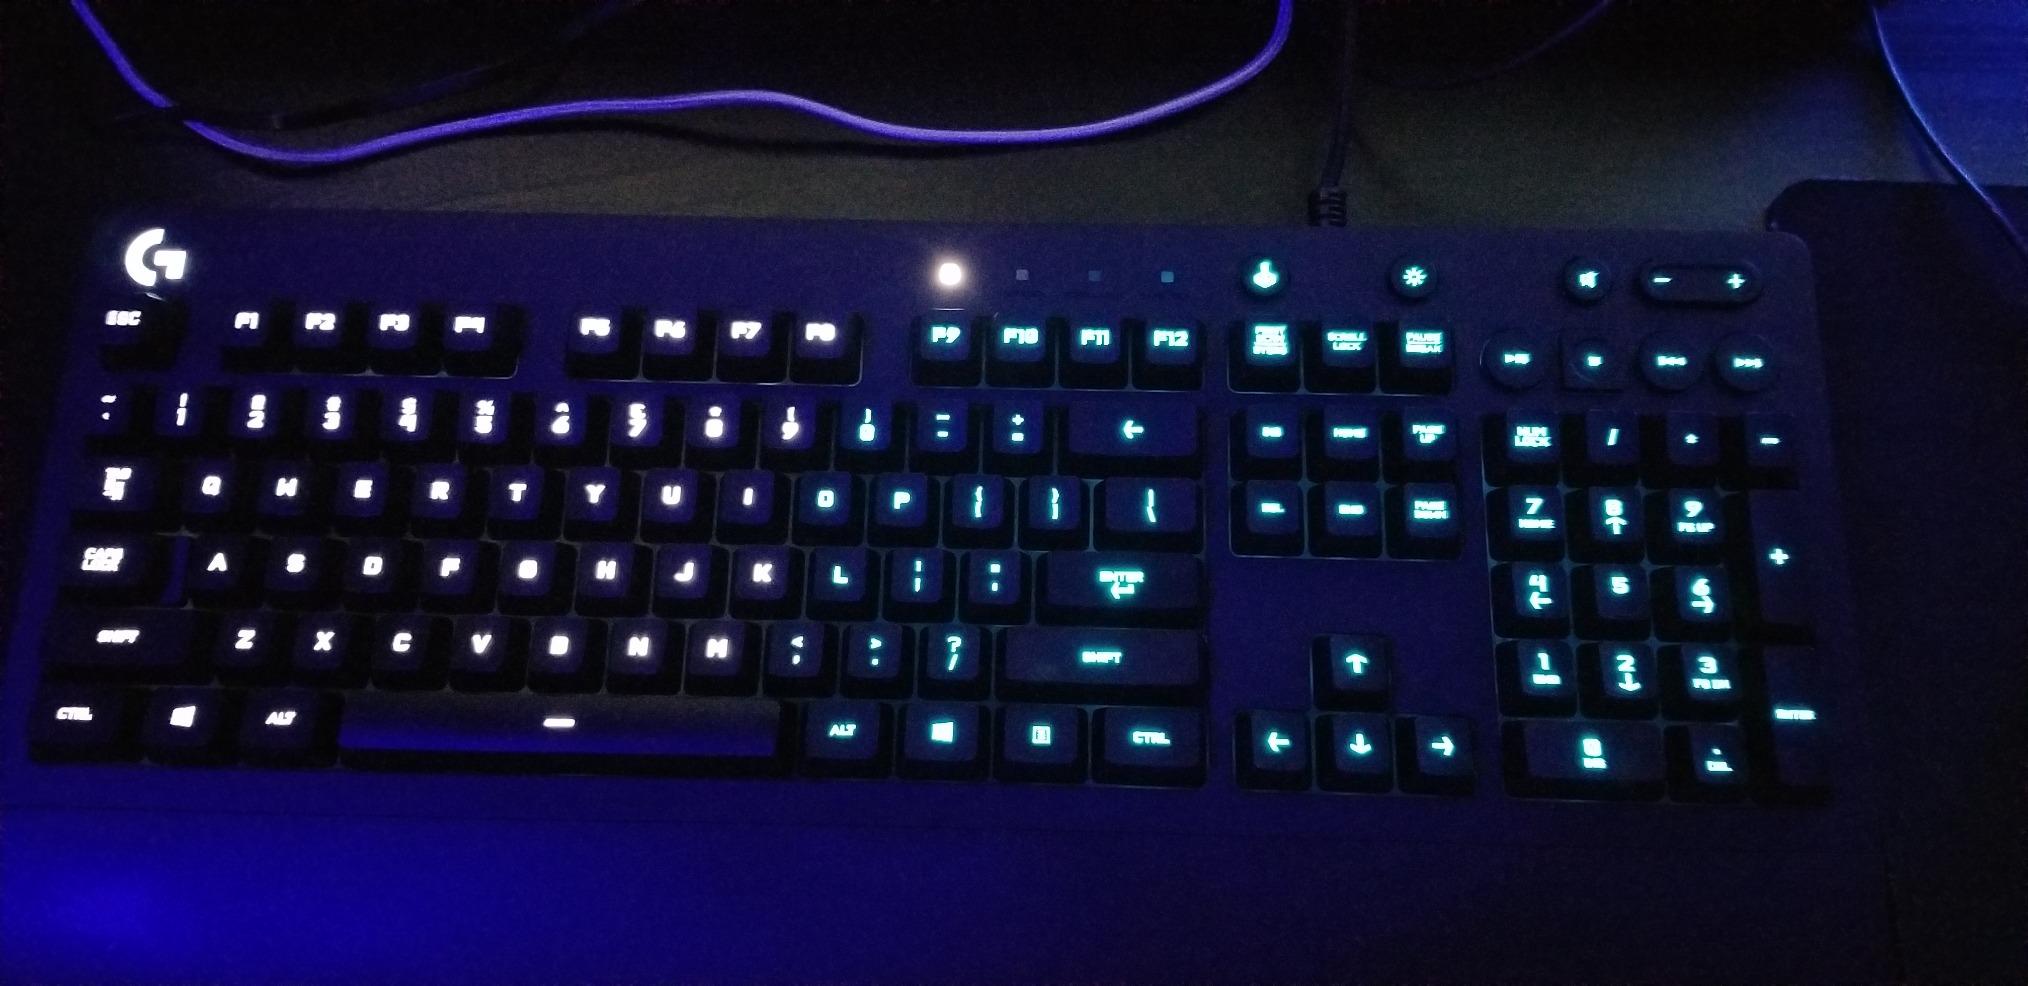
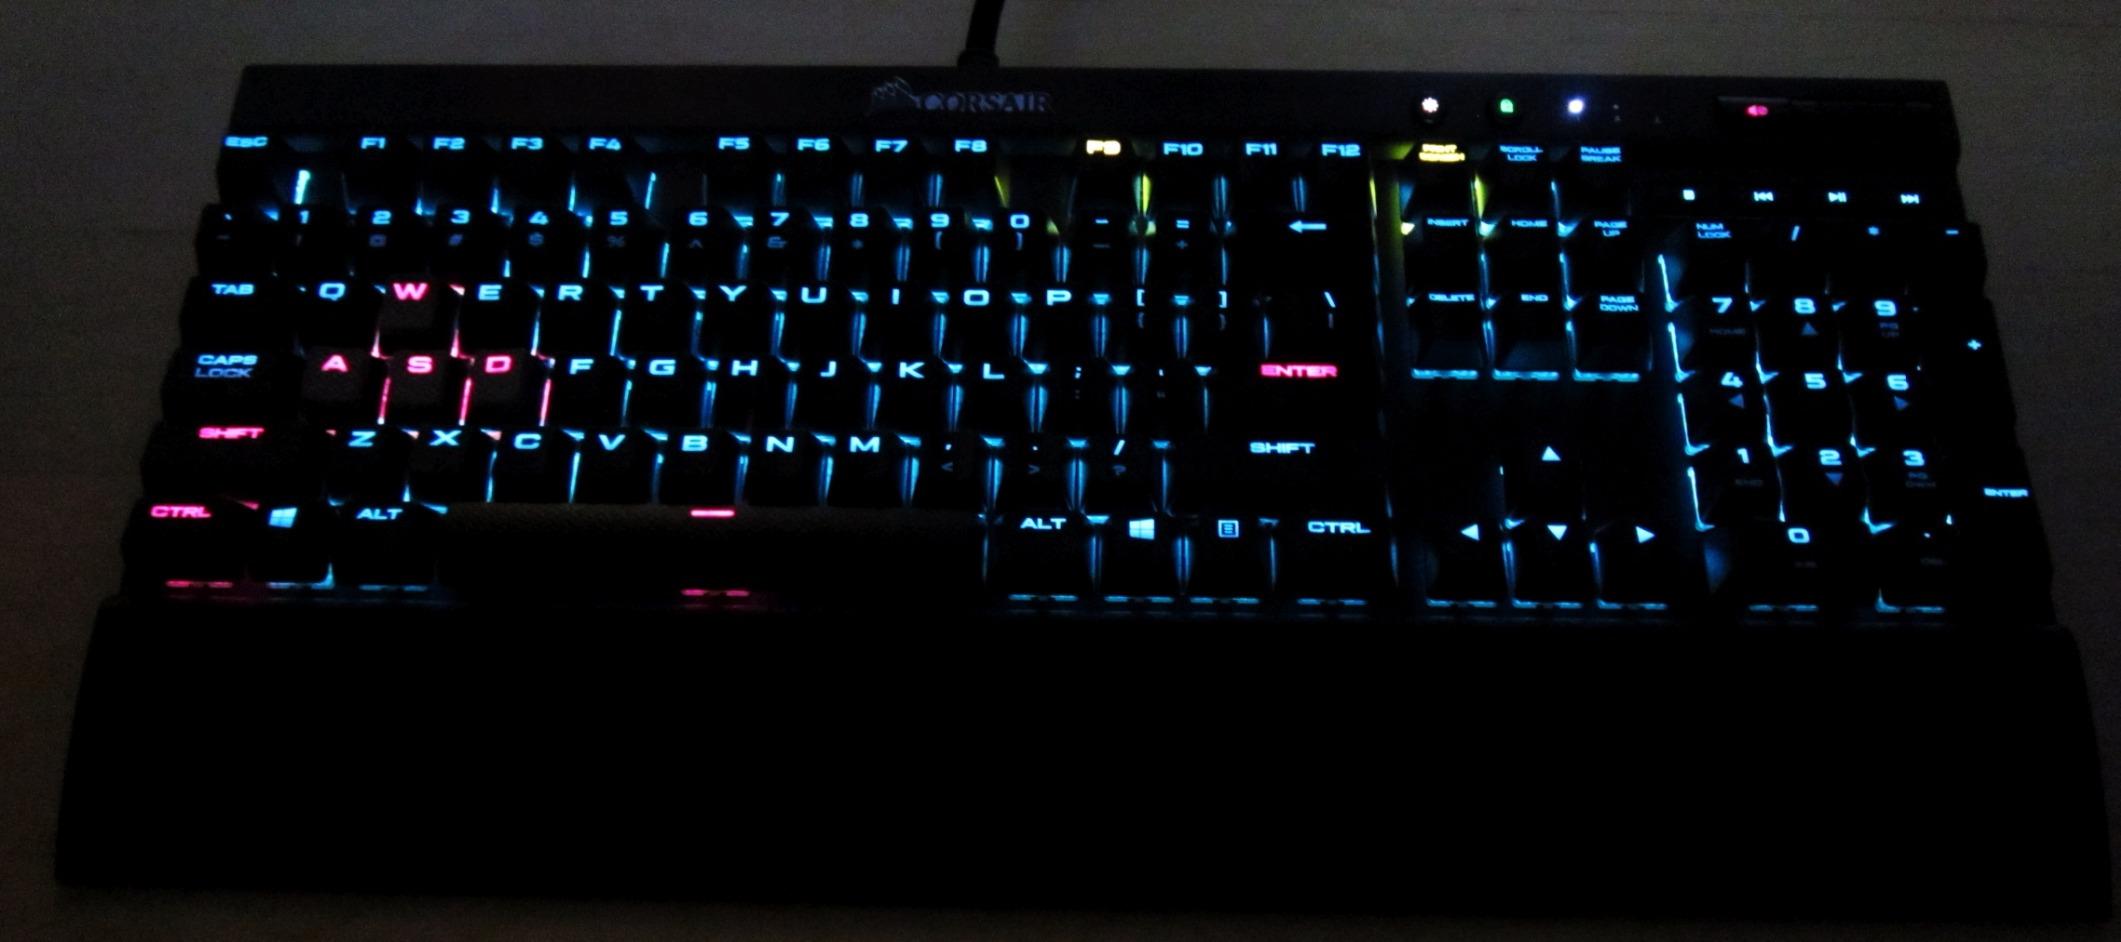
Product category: keyboard
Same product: no